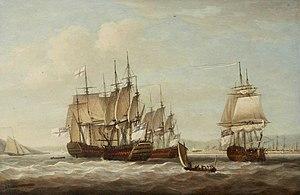
Vaisseaux de guerre français capturés à la bataille des Saintes, le 12 avril 1782. Guerre d'Indépendance américaine.
L'histoire de la marine française de 1715 à 1789 confirme que la Marine française est désormais une force permanente après le difficile enracinement du XVIIᵉ siècle. Réduite à peu de chose en 1715, la Marine royale se reconstruit lentement dans les années 1720-1740 et se montre même très innovante pour tenter de compenser la supériorité de la Royal Navy issue des dernières guerres louis-quatorziennes. Louis XV, qui reprend la politique de paix avec l’Angleterre héritée de la période de la Régence, n’accorde pas à sa flotte la totalité des crédits que lui demandent régulièrement ses ministres ce qui fait plafonner le nombre de vaisseaux, maintient un déficit en frégates et limite souvent à peu de chose l’entraînement à la mer.
L’Hector est un vaisseau de ligne de deuxième rang portant 74 canons sur deux ponts construit sur les plans de J.L. Coulomb. Il est mis en chantier pendant la vague de construction qui sépare la fin de guerre de Succession d'Autriche du début de la guerre de Sept Ans (1755). Il sert dans la marine française de 1755 à 1782 en traversant deux conflits : la guerre de Sept Ans et la guerre d'Indépendance américaine, à la fin de laquelle il est capturé par la Royal Navy.
La bataille des Saintes se déroule du 9 avril au 12 avril 1782, pendant la guerre franco-anglaise, entre une flotte britannique dirigée par George Rodney et une flotte française dirigée par le comte de Grasse. La flotte britannique en sort victorieuse. L'affrontement fut baptisé du nom des îles des Saintes, un archipel séparé de la Basse-Terre en Guadeloupe par le canal des Saintes.
Le Glorieux est un vaisseau de ligne de 74 canons à deux ponts de la Marine royale française. Il est construit à Rochefort par l'architecte naval François-Guillaume Clairin-Deslauriers. Lancé en 1756, il participe à la guerre de Sept Ans puis à celle de l'Indépendance américaine. Il est capturé par la Royal Navy en 1782 et incorporé comme vaisseau de troisième rang. Le 16 septembre de la même année, une forte tempête le fracasse sur les côtes de Terre-Neuve.